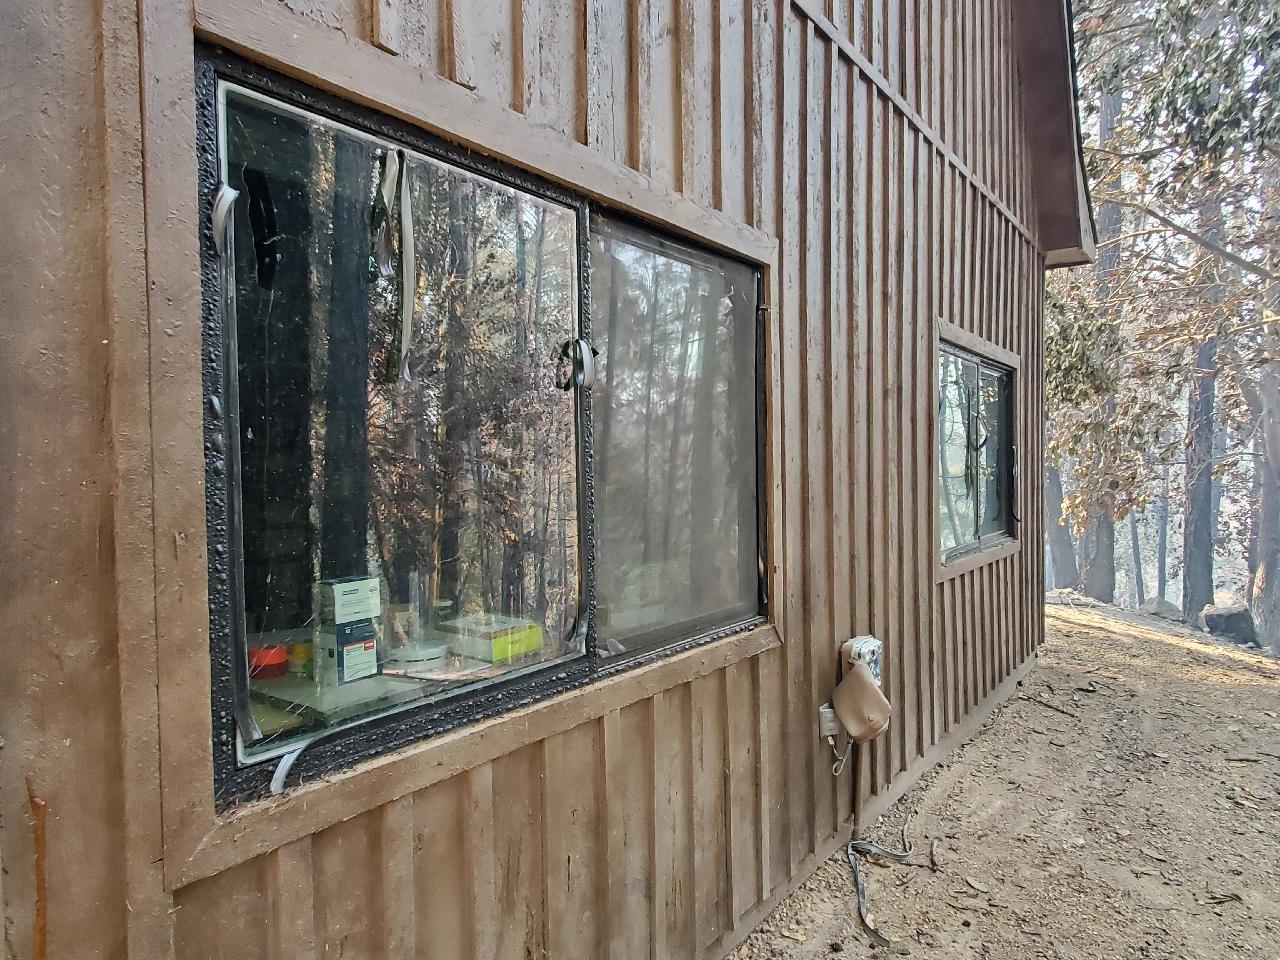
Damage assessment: affected